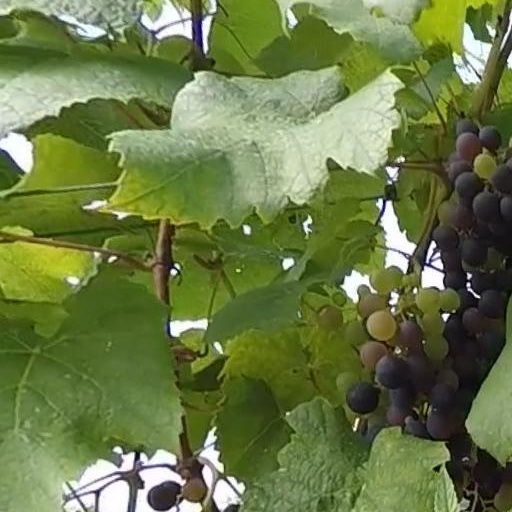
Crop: grape